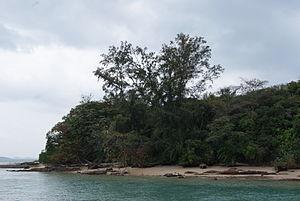
Pulau Seringat est une île située au Sud de l'île principale de Singapour.